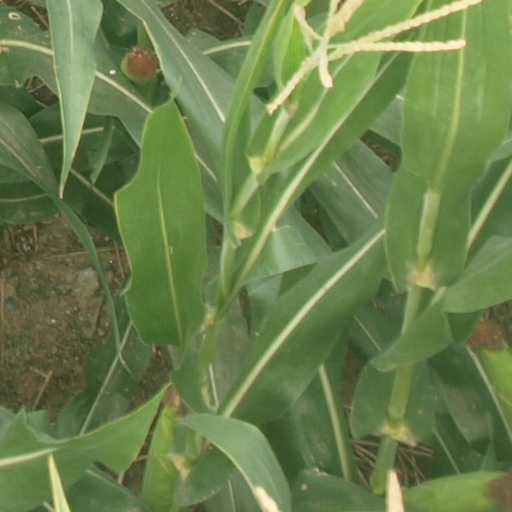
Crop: maize; corn